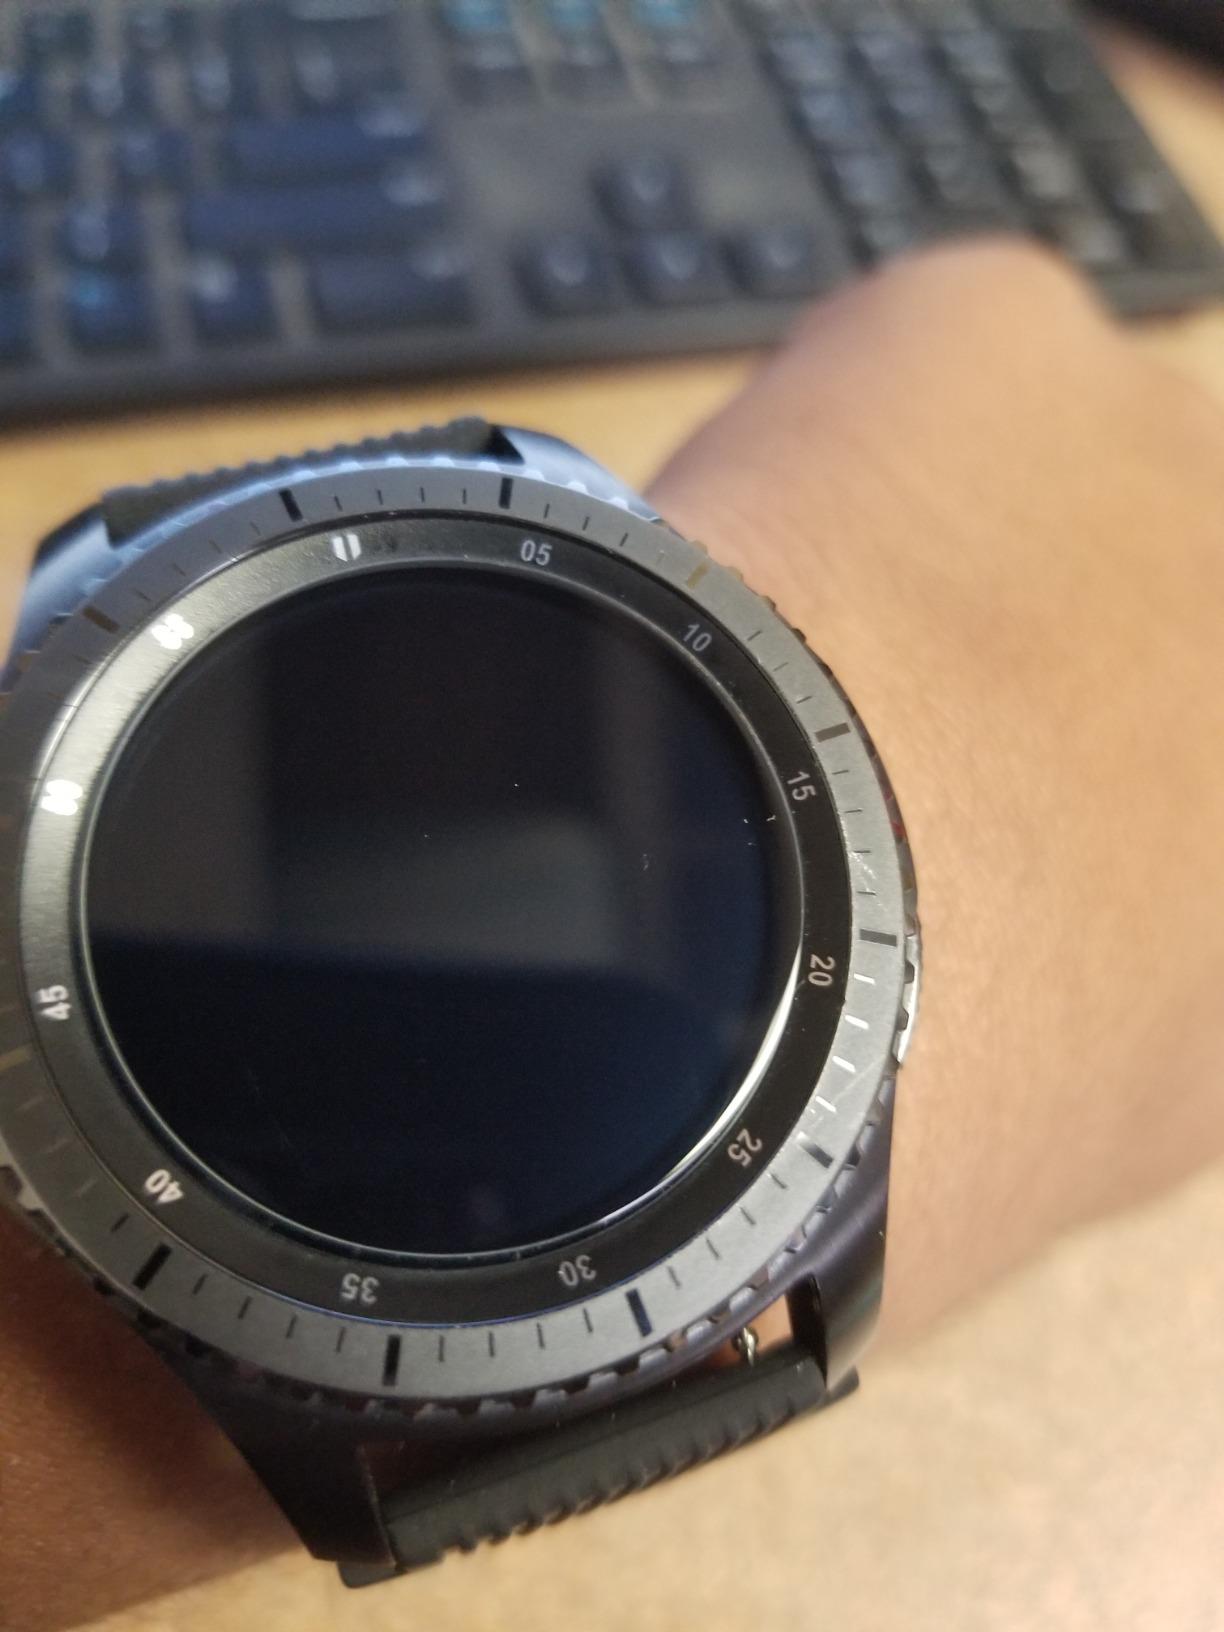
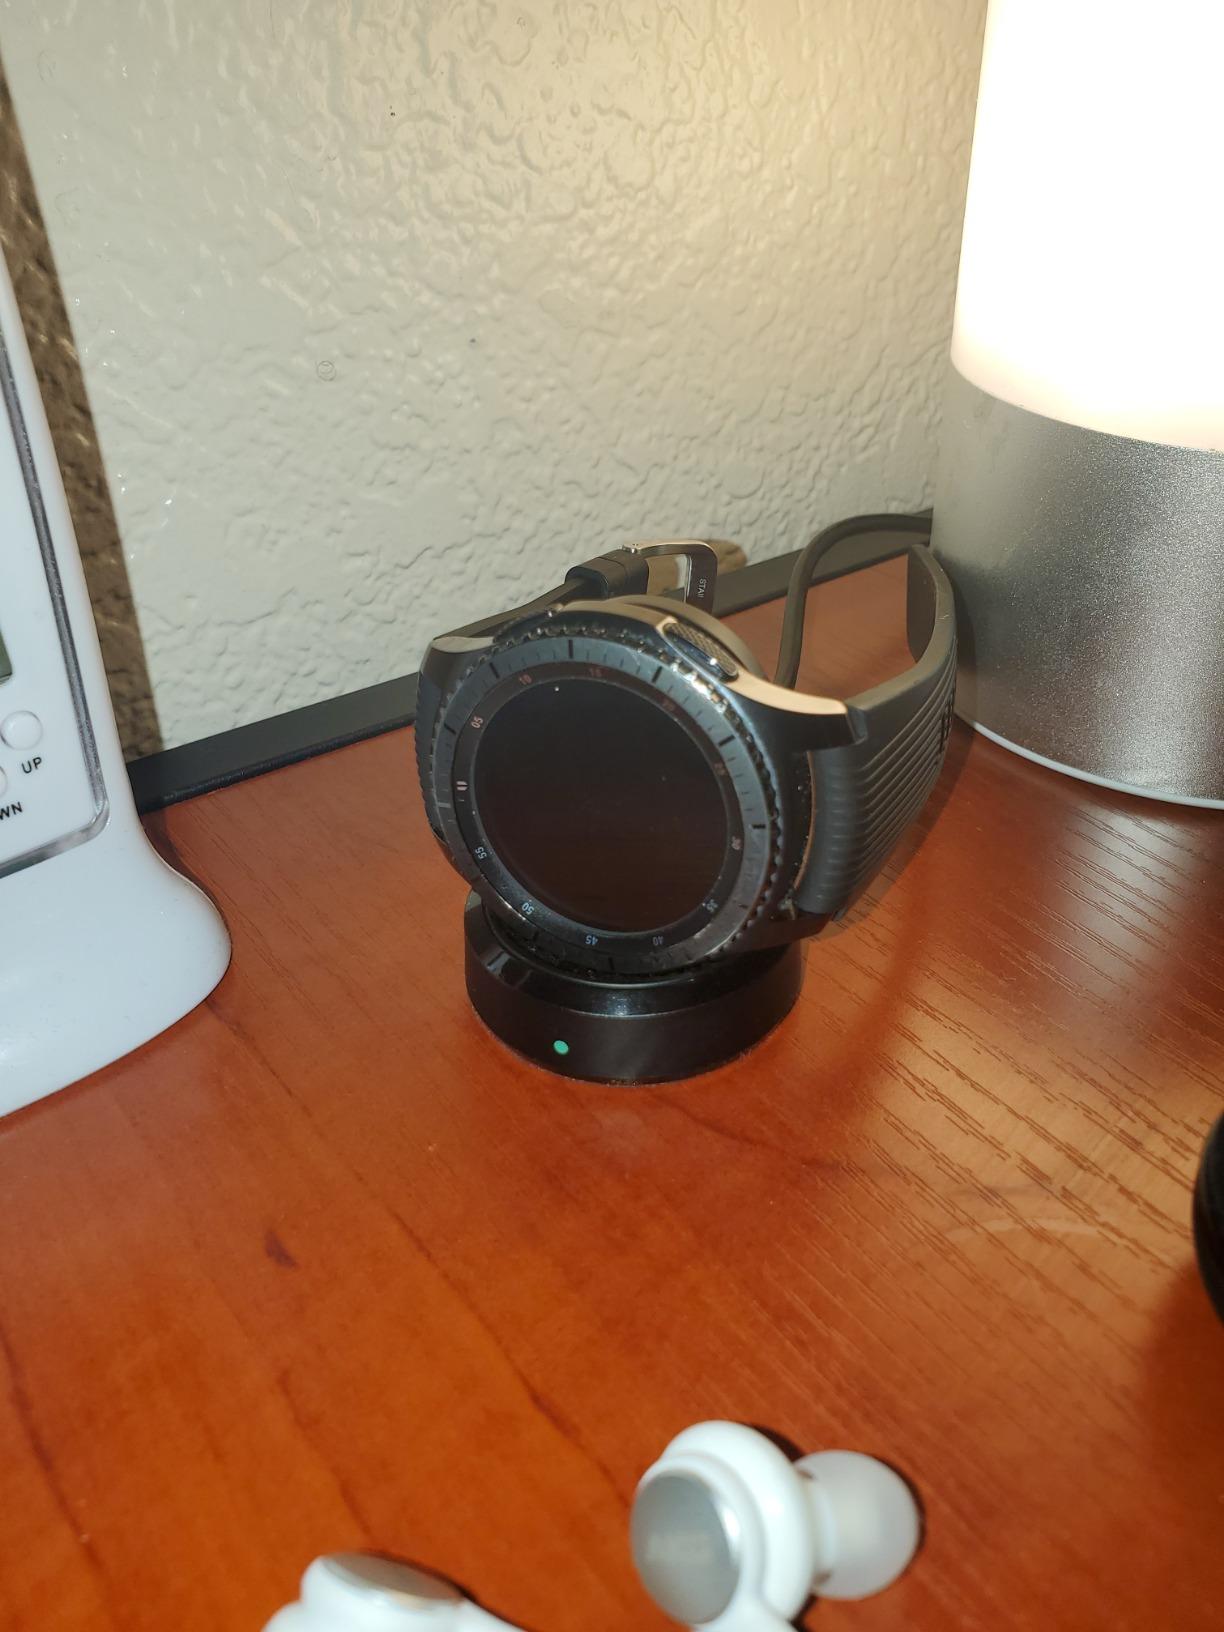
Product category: smartwatch
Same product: yes